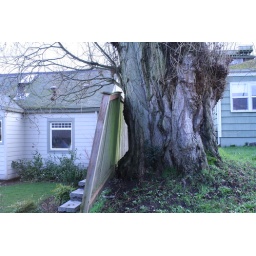
Neighbors fence is falling over onto our tree